Stew

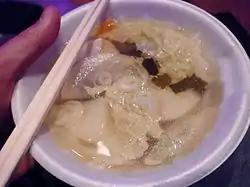
Ohaw, Ainu fish and vegetables stew from northern Japan

Stews have been made since ancient times. The world's oldest known evidence of stew was found in Japan, dating to the Jōmon period.